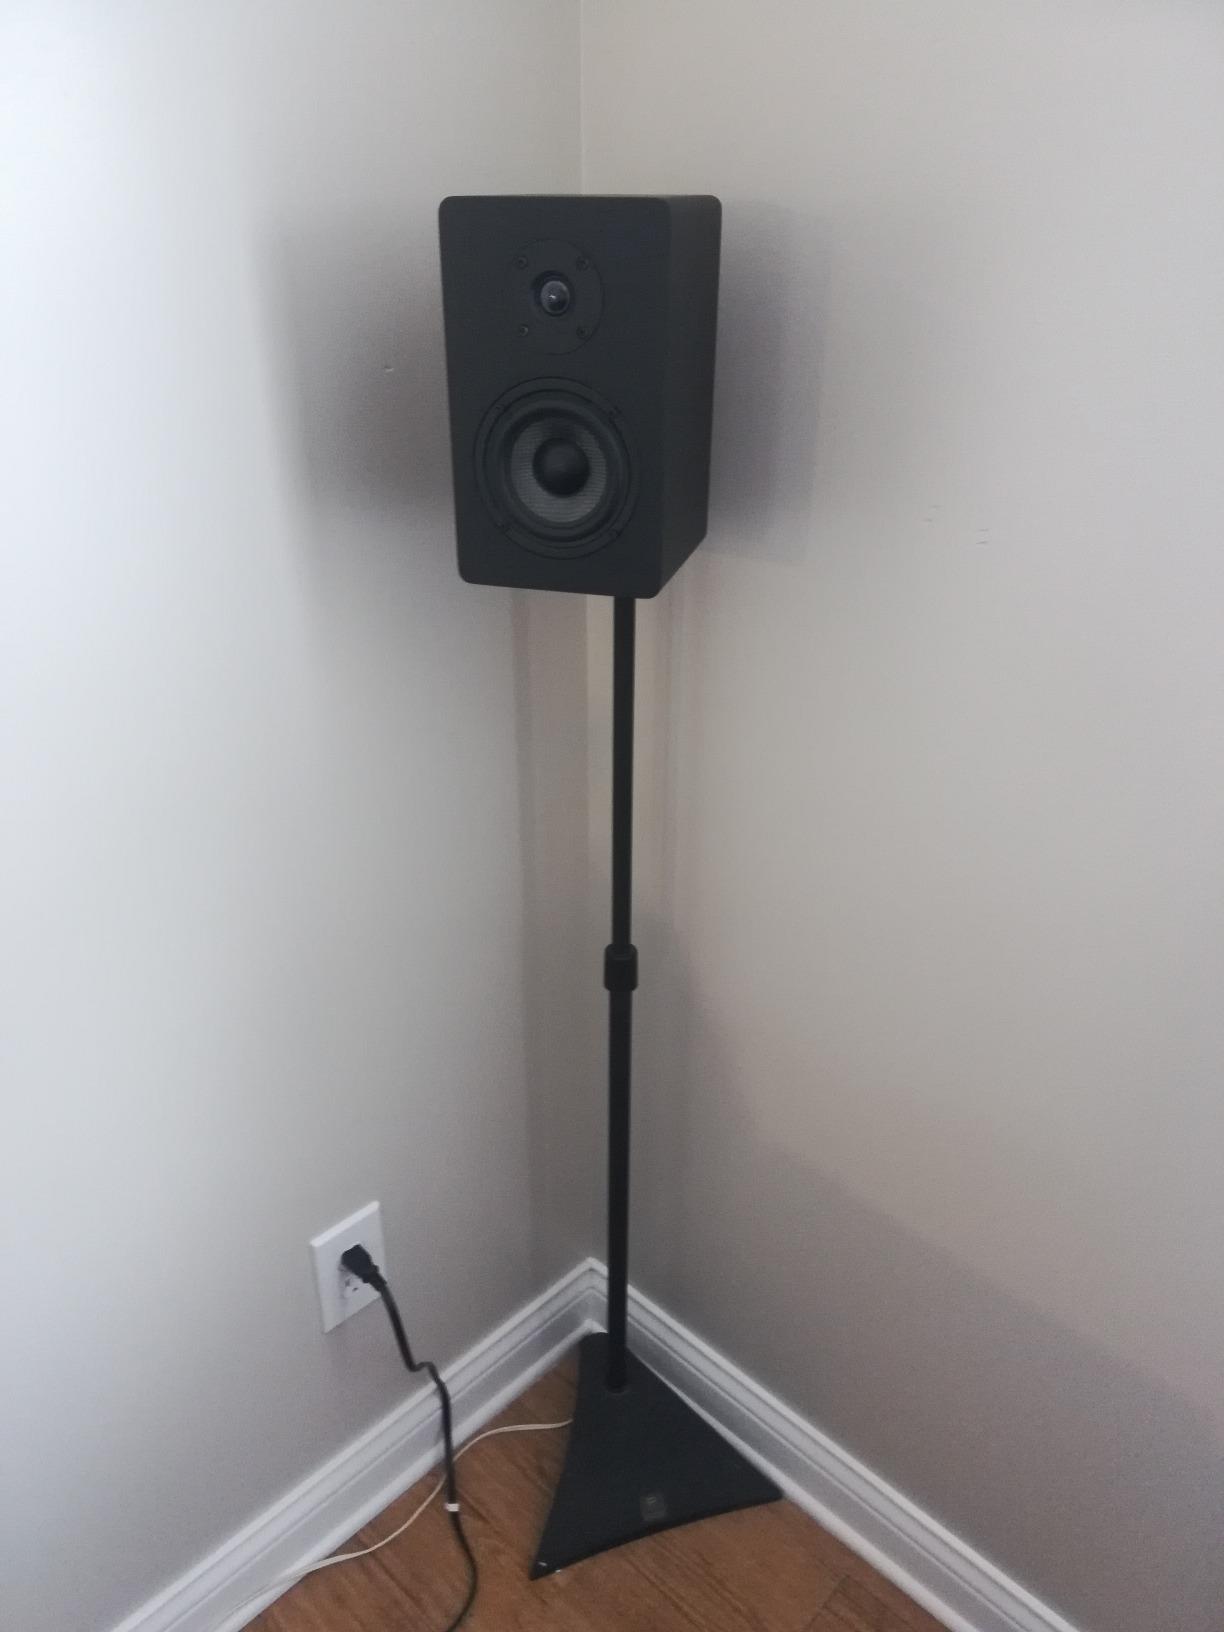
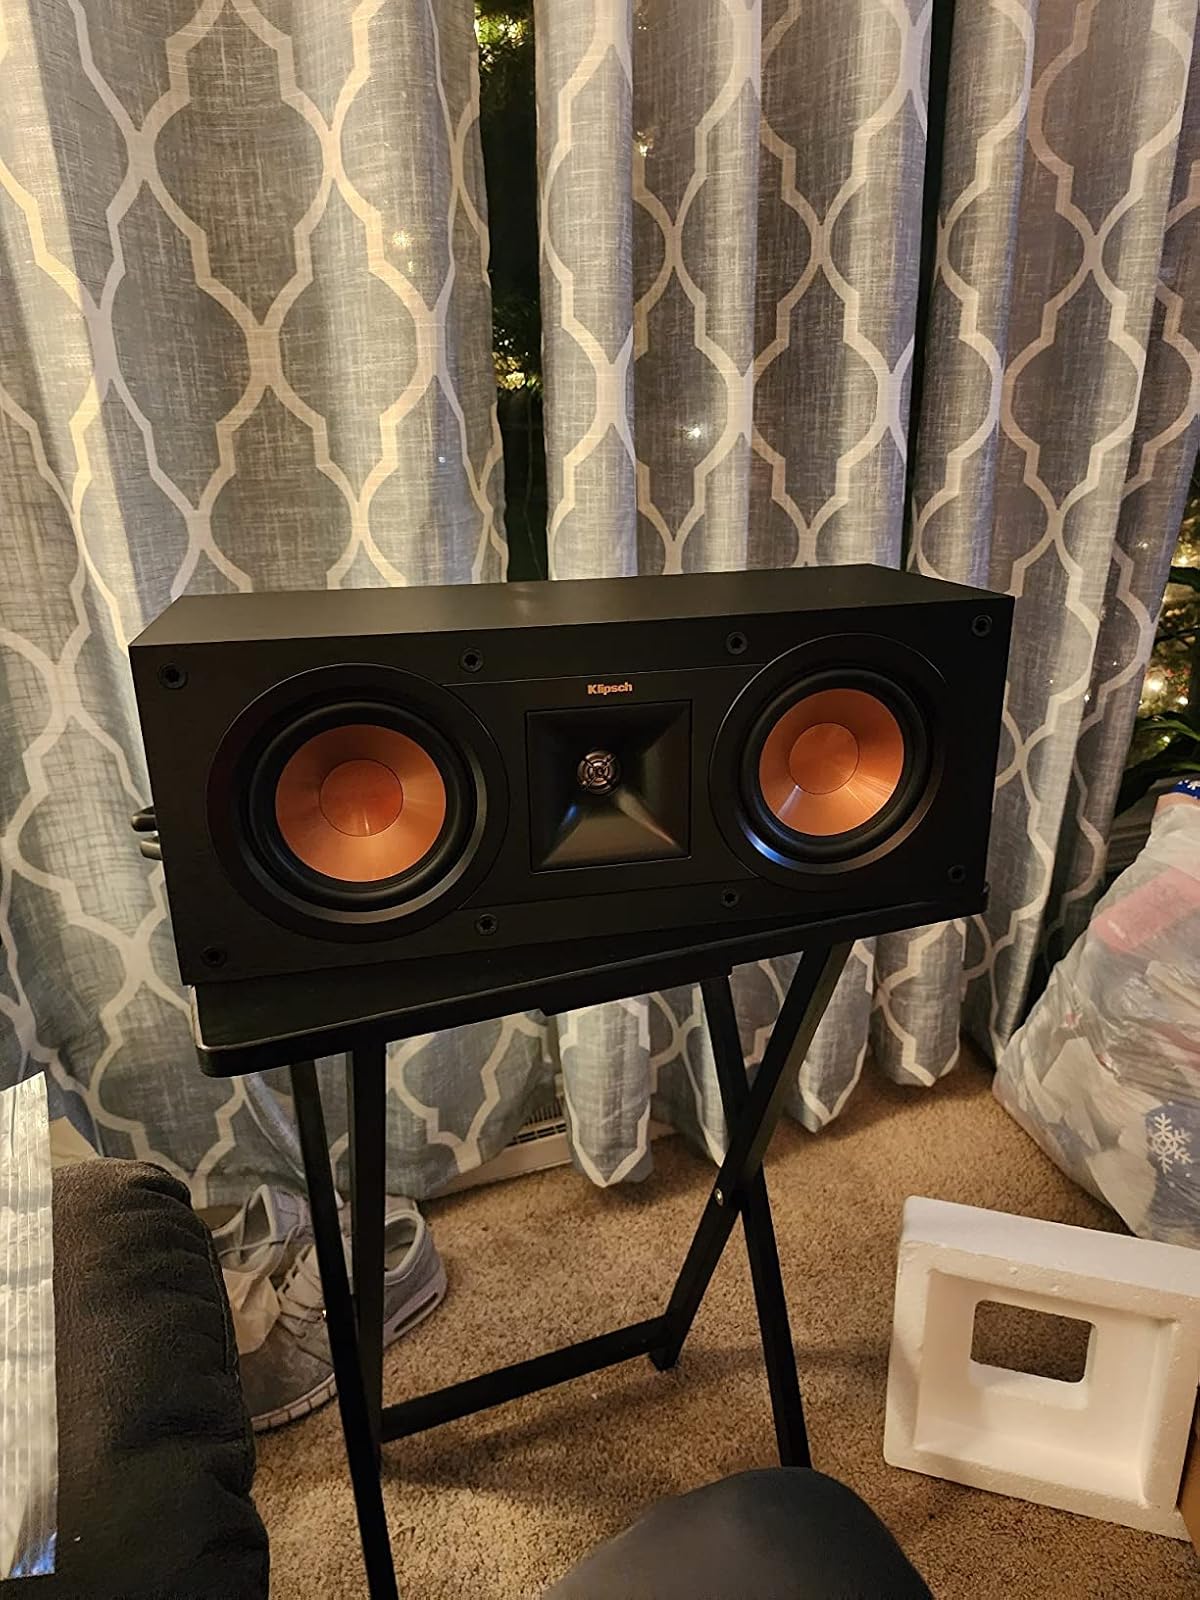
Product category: speaker
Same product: no